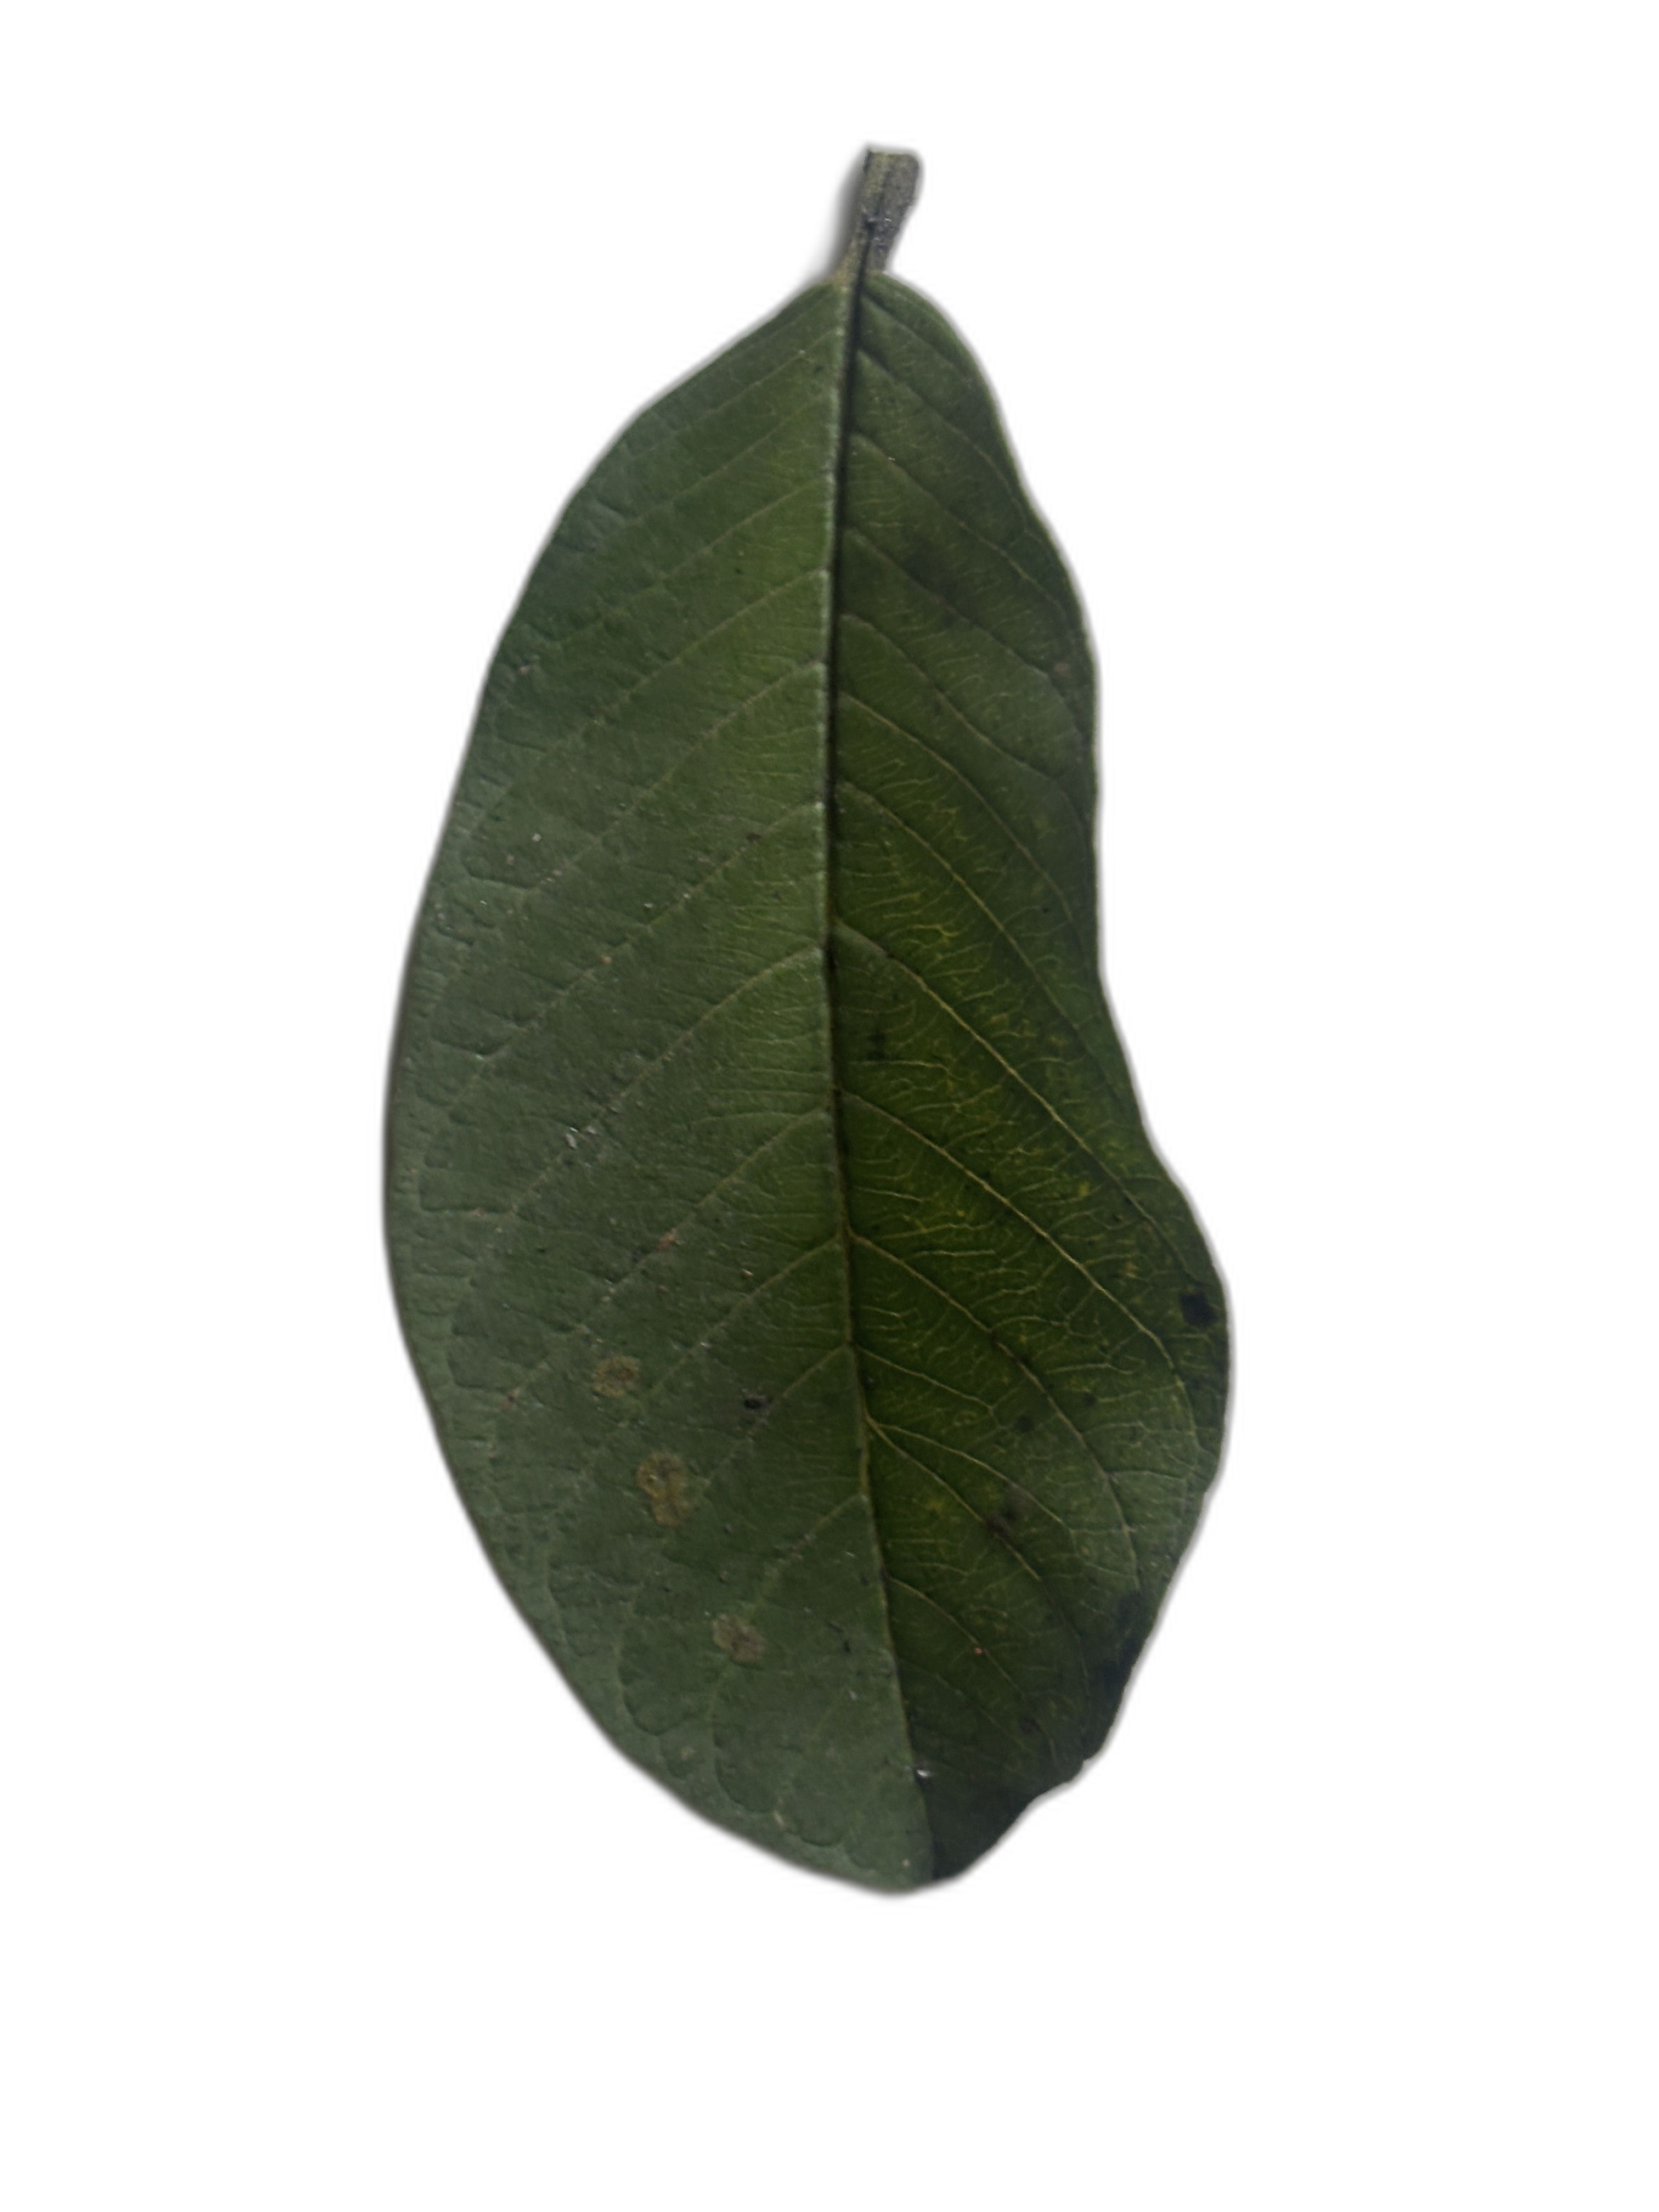
Plant part: leaf
Disease: Healthy